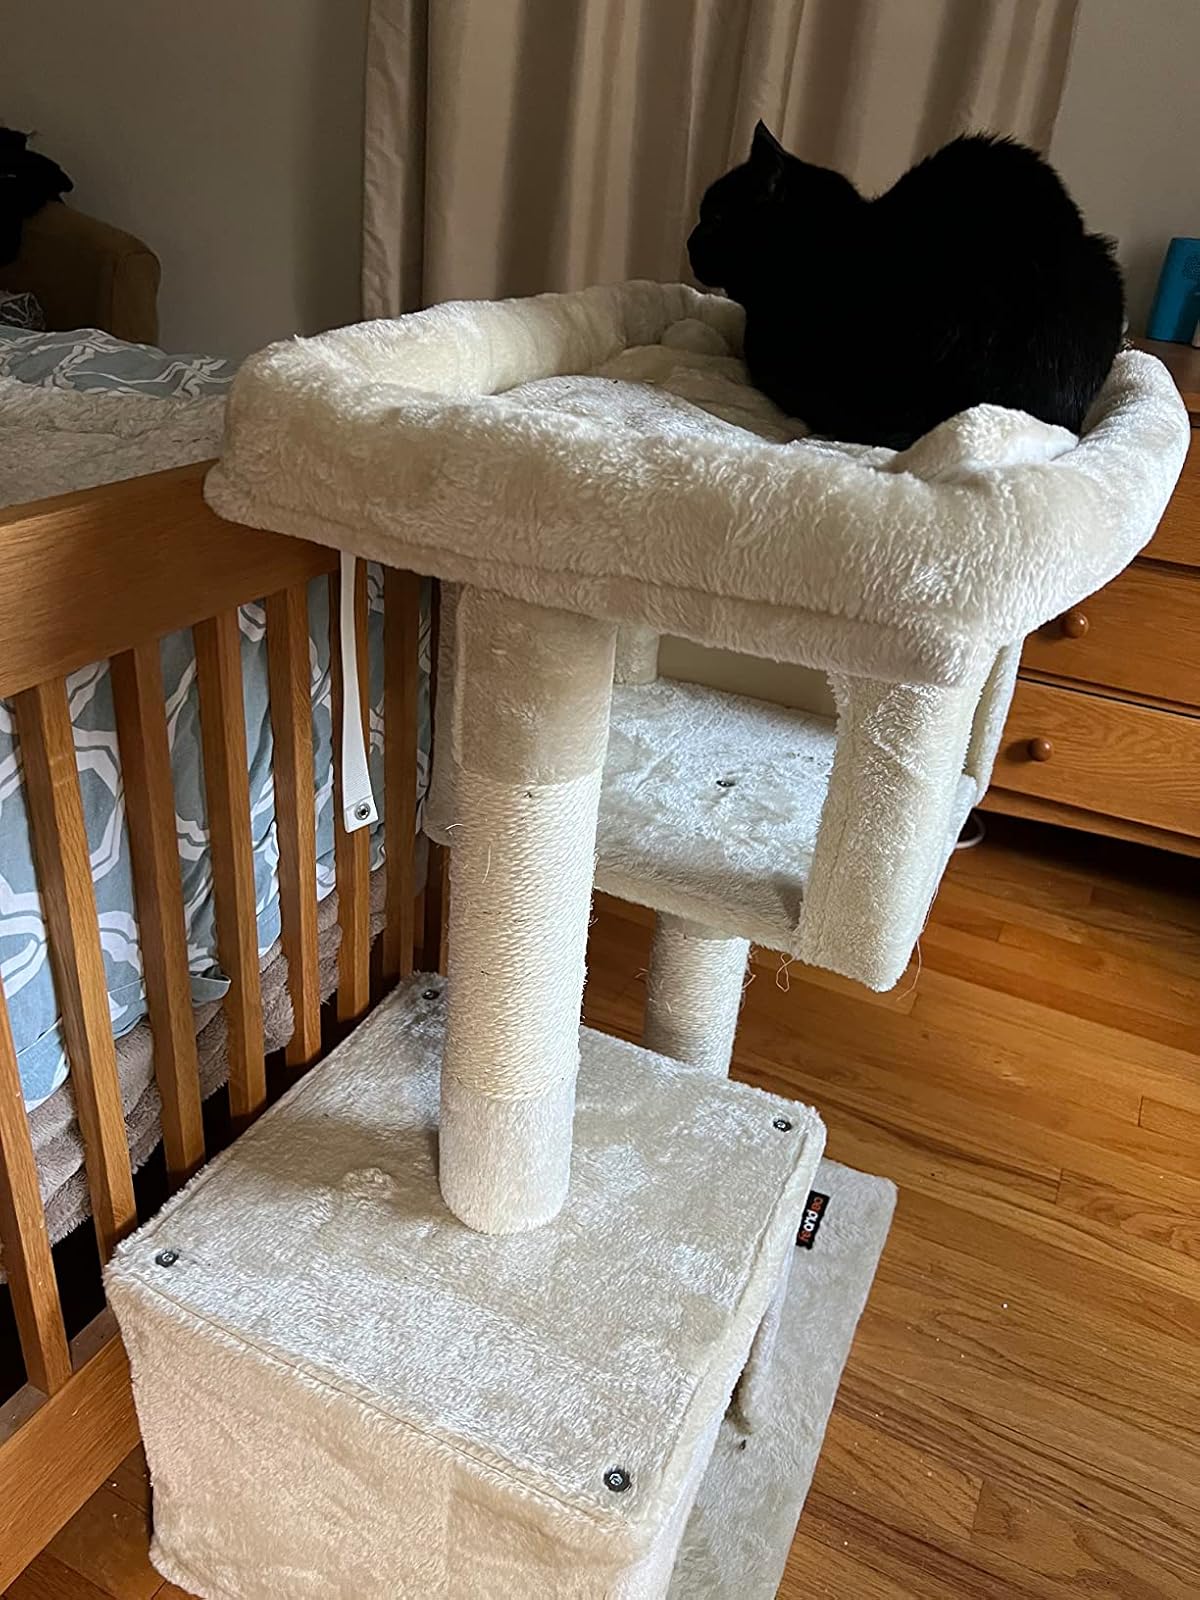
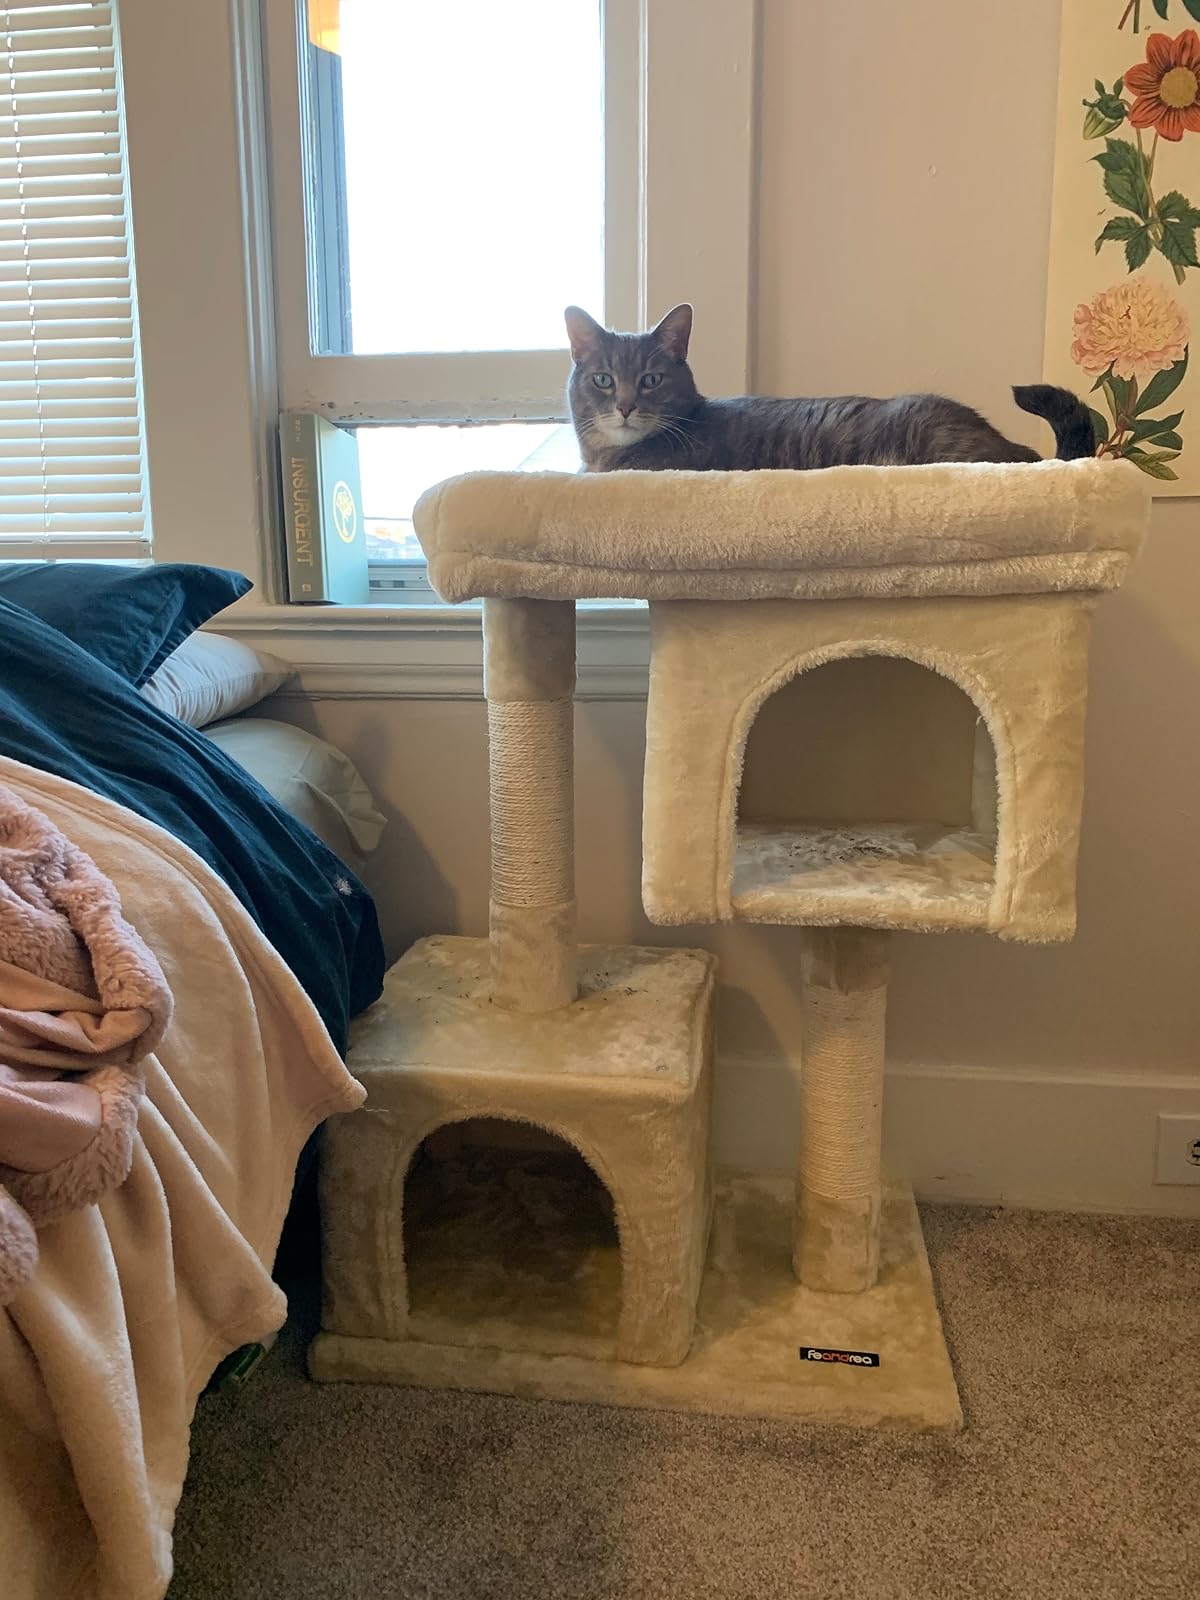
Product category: items_cat tree
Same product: yes